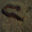
Label: worm